Arizona

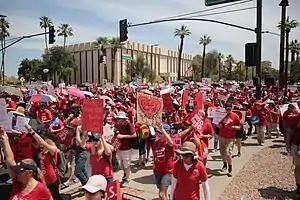
Arizona teacher's strike and rally on April 26, 2018

The capital of Arizona is Phoenix. The original Capitol building, with its distinctive copper dome, was dedicated in 1901 (construction was completed for $136,000 in 1900) when the area was a territory. Phoenix became the official state capital with Arizona's admission to the union in 1912.